Baraboo, Wisconsin

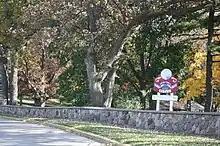
Baraboo welcome sign on WIS 33

According to the United States Census Bureau, the city has a total area of , of which is land and is water.